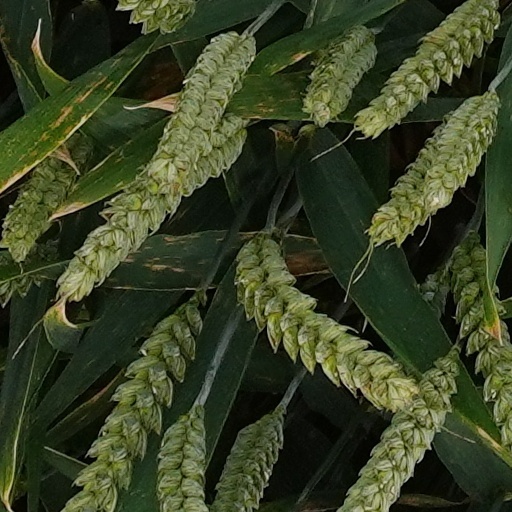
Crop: wheat